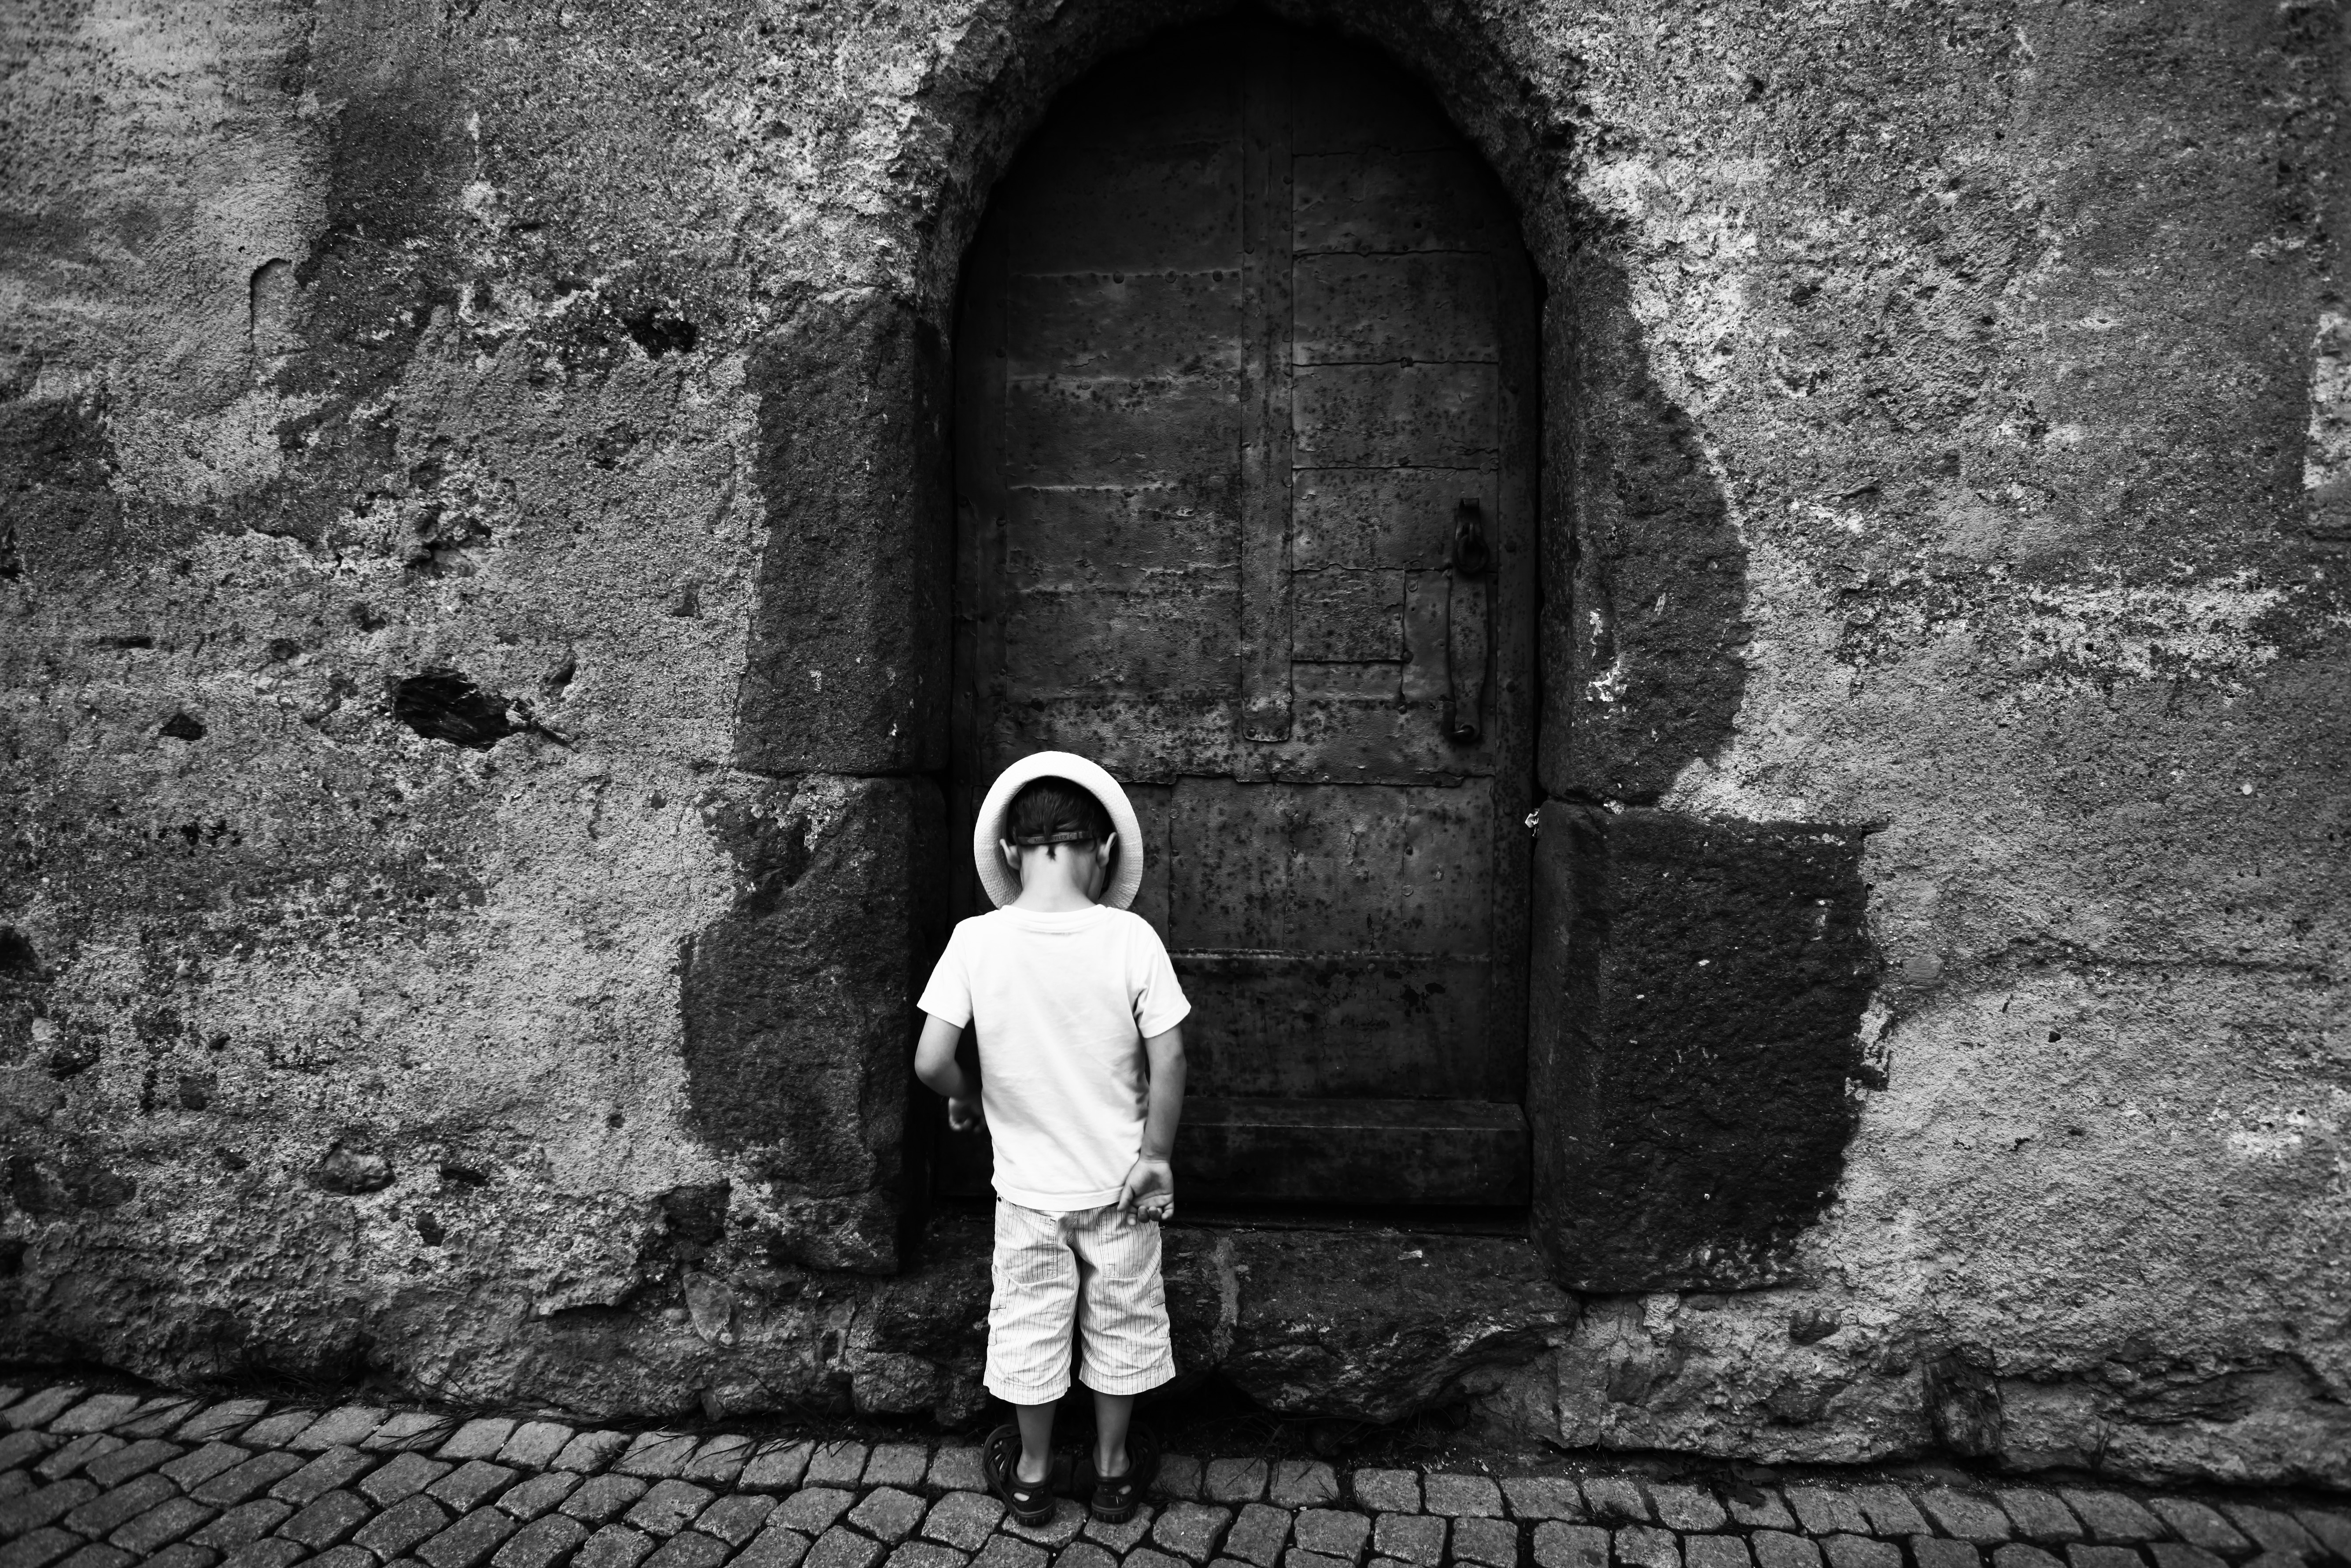
rock, black and white, white, street, photography, kid, building, wall, stone, child, darkness, black, monochrome, door, temple, photograph, monochrome photography, ancient history